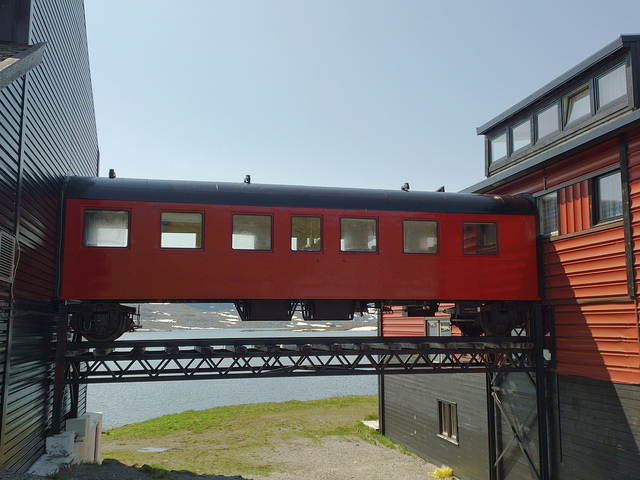
A red train on the track in between two buildings.

A train car being used as a catwalk

There is a train attached between two buildings as a walkway.

A walkway between to building made to look like a train car on railroad tracks.